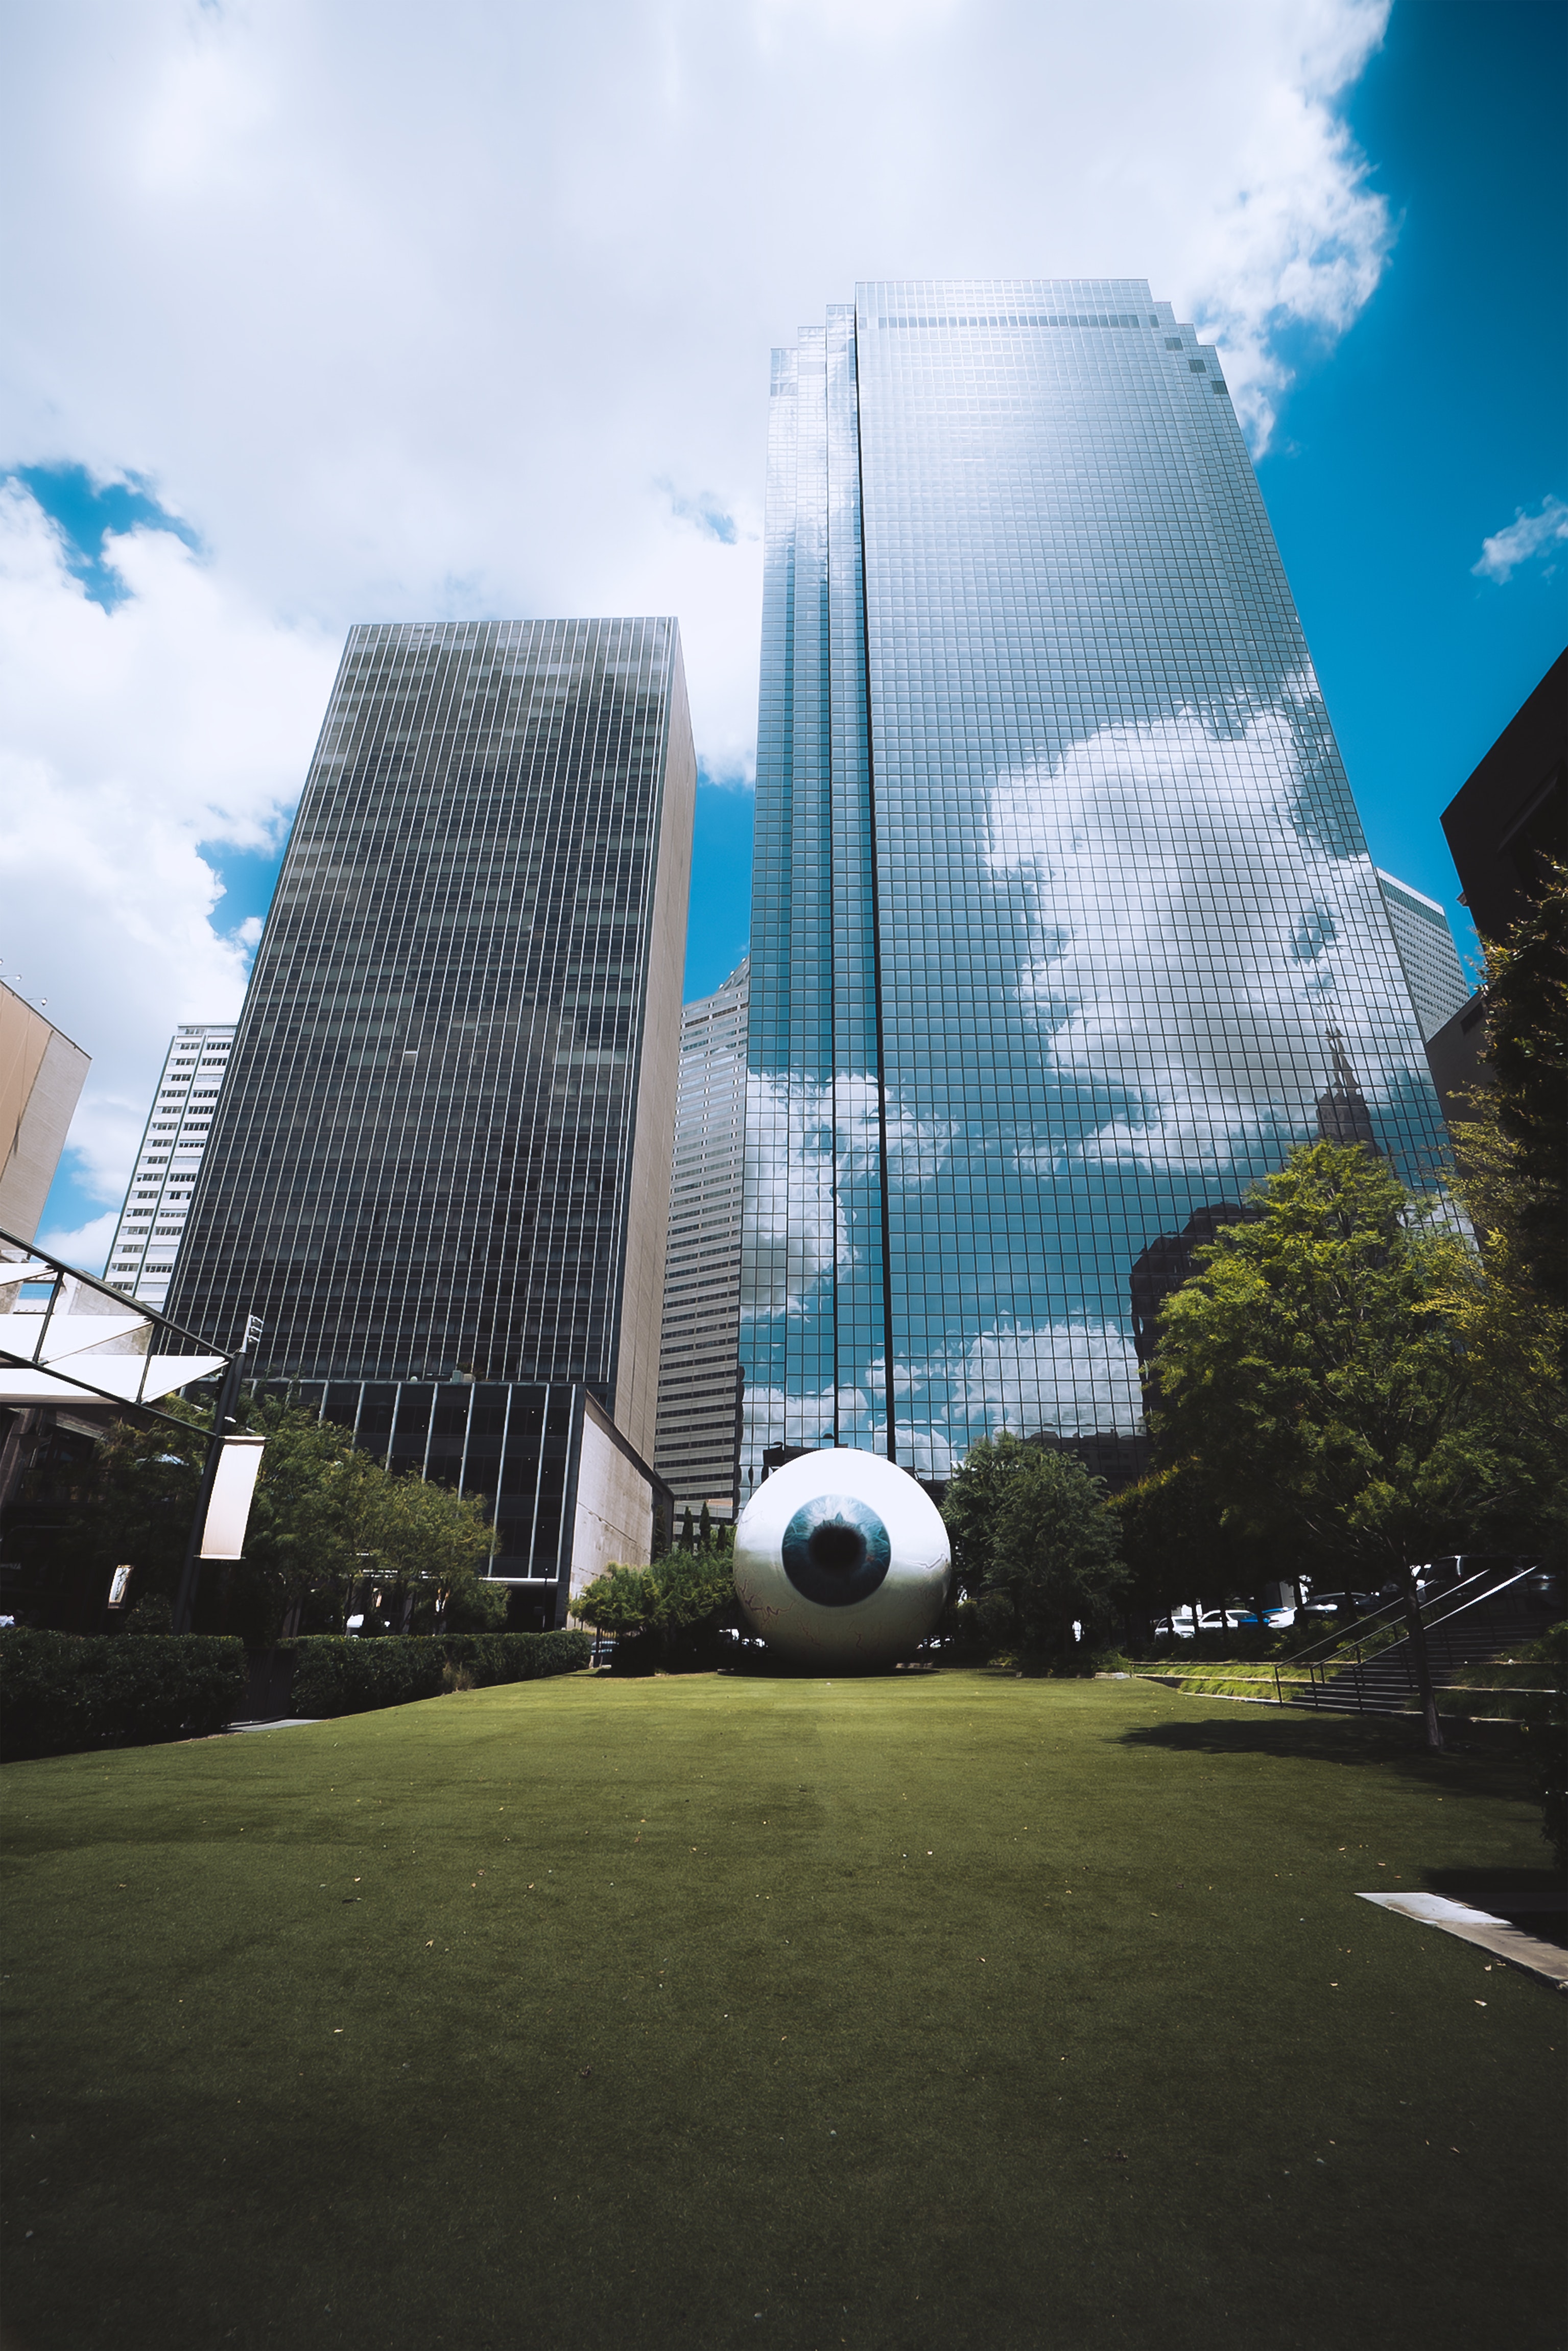
metropolitan area, skyscraper, sky, urban area, daytime, city, architecture, tower block, human settlement, landmark, metropolis, building, downtown, town, snapshot, cloud, corporate headquarters, tower, cityscape, commercial building, tree, infrastructure, headquarters, condominium, reflection, skyline, road, photography, street, mixed use, plant, tourism, vacation, glass, world, facade